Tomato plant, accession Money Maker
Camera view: horizontal (90 deg, fisheye); turntable rotation: 120 degrees
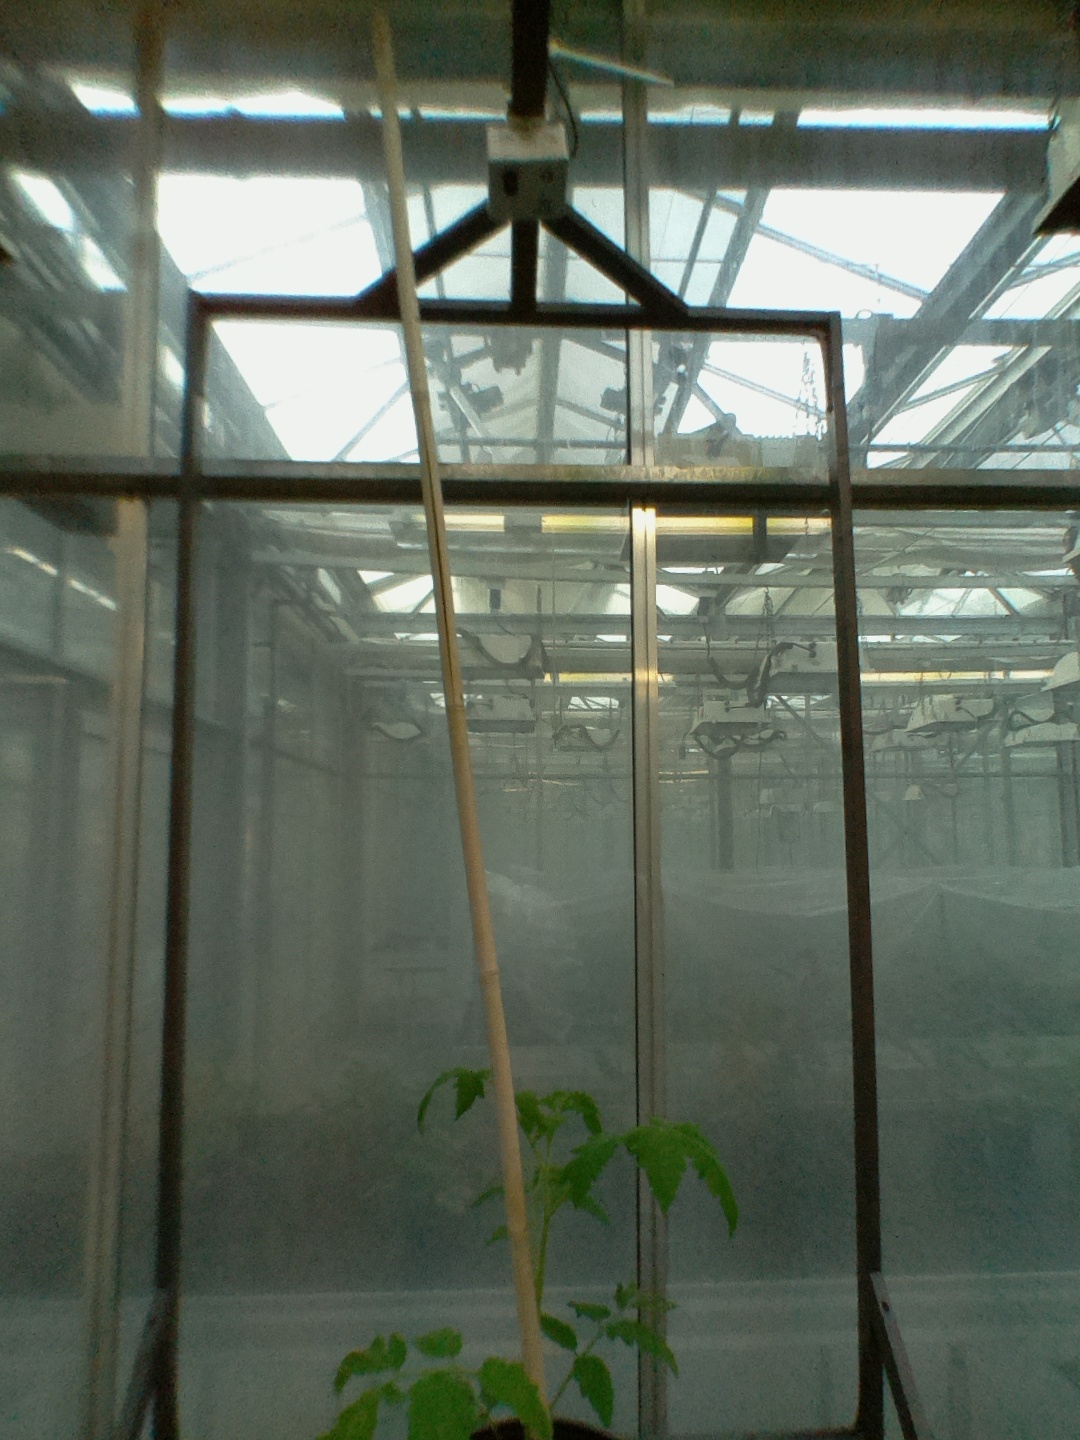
BBCH growth stage 13: 6 of true leaves visible